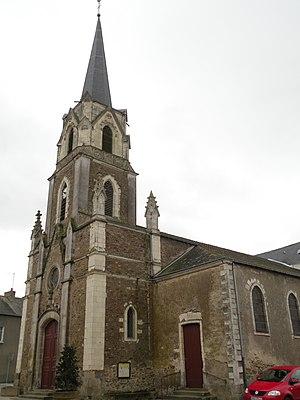
Église Saint-Louis de Casson.
Casson est une commune de l'Ouest de la France, située dans le département de la Loire-Atlantique, en région Pays de la Loire.
La liste des églises de la Loire-Atlantique recense de la manière la plus complète possible les églises, cathédrales et basiliques situées dans le département français de la Loire-Atlantique.